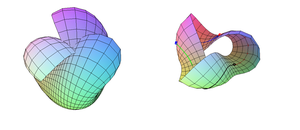
Surface de Boy découpée en deux parties, l'une homéomorphe à un disque, l'autre à une bande de Möbius
La surface de Boy, du nom de Werner Boy, mathématicien ayant le premier imaginé son existence en 1902, est une immersion du plan projectif réel dans l'espace usuel de dimension 3.